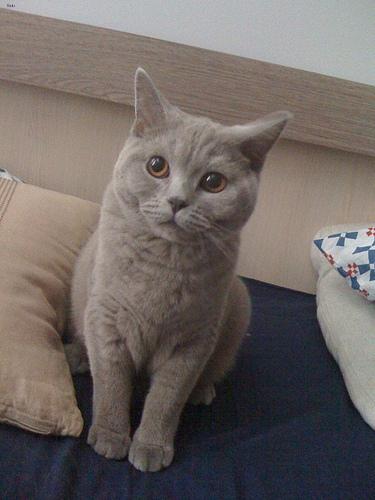
Breed: British Shorthair